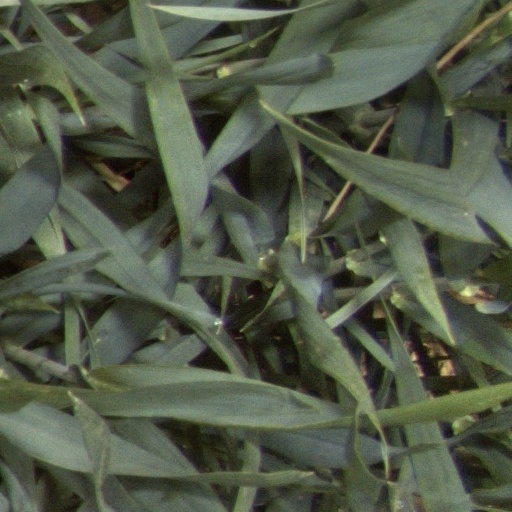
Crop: wheat